Away in a Manger

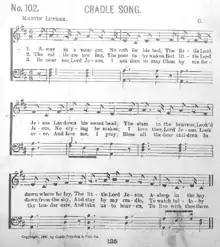
"Gabriel's Vineyard Songs" (1892), the earliest known publication of the third verse

The third stanza, "Be near me, Lord Jesus", is absent from the known early sources. Its first known appearance was in "Gabriel's Vineyard Songs" (1892), where it was set to a melody by Charles H. Gabriel (simply marked "C"). Gabriel credited the entire text to Luther and gave it the title "Cradle Song". Decades later, a story was published attributing the third verse to John T. MacFarland: